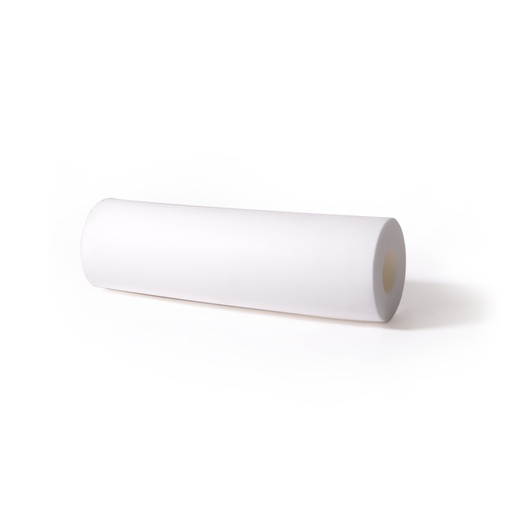
Dolphin Spezialbürste weiss Diagnostic (lang)
Menge pro Paket: 1 STK
Brand: Pool Me Up
Category: Home & Garden > Pool & Spa > Pool & Spa Accessories > Pool Brushes & Brooms